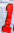
Number: 1